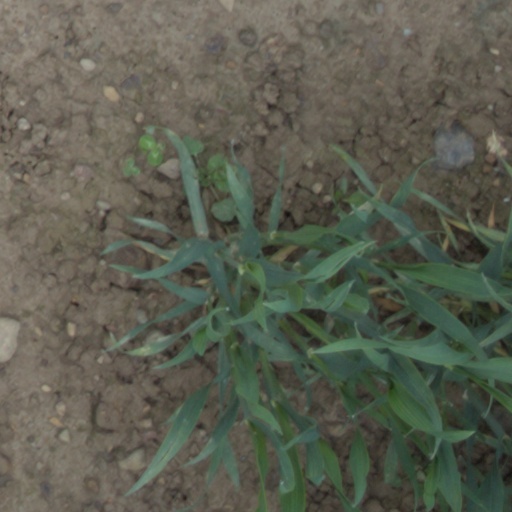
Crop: wheat